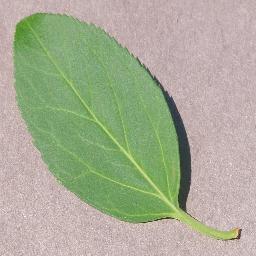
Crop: cherry
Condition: (including_sour)_healthy